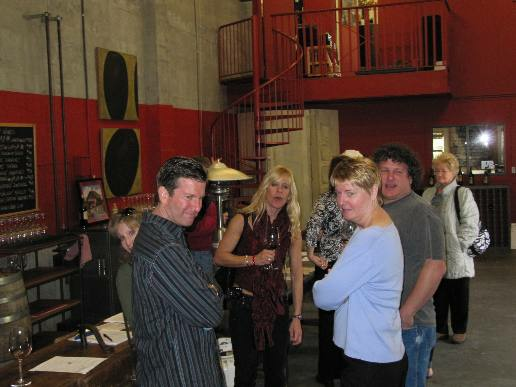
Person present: Yes